Legions of the Petal Throne

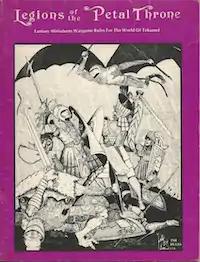
Cover

Legions of the Petal Throne is a set of combat rules for large-scale wargaming published by TSR in 1977. The rules' setting is based on TSR's role-playing game "Empire of the Petal Throne".